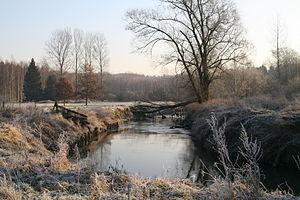
La Dyle est une rivière de Belgique et un affluent du Rupel, appartenant au bassin versant de l'Escaut.